The Missing (South Korean TV series)

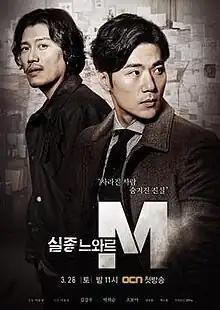
Promotional poster

The Missing is a 2015 South Korean television series starring Kim Kang-woo and Park Hee-soon. It aired on OCN on Saturdays at 23:00 for 10 episodes from March 28 to May 30, 2015.